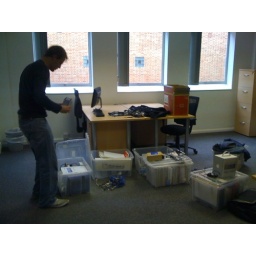
Ali in the orchid box office